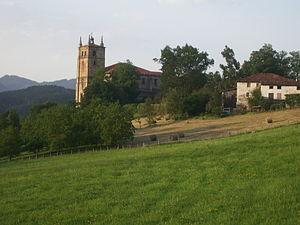
Segura est une commune du Guipuscoa dans la communauté autonome du Pays basque en Espagne.